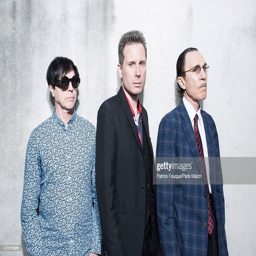
indie rock artist is photographed with rock band the sparks for magazine .